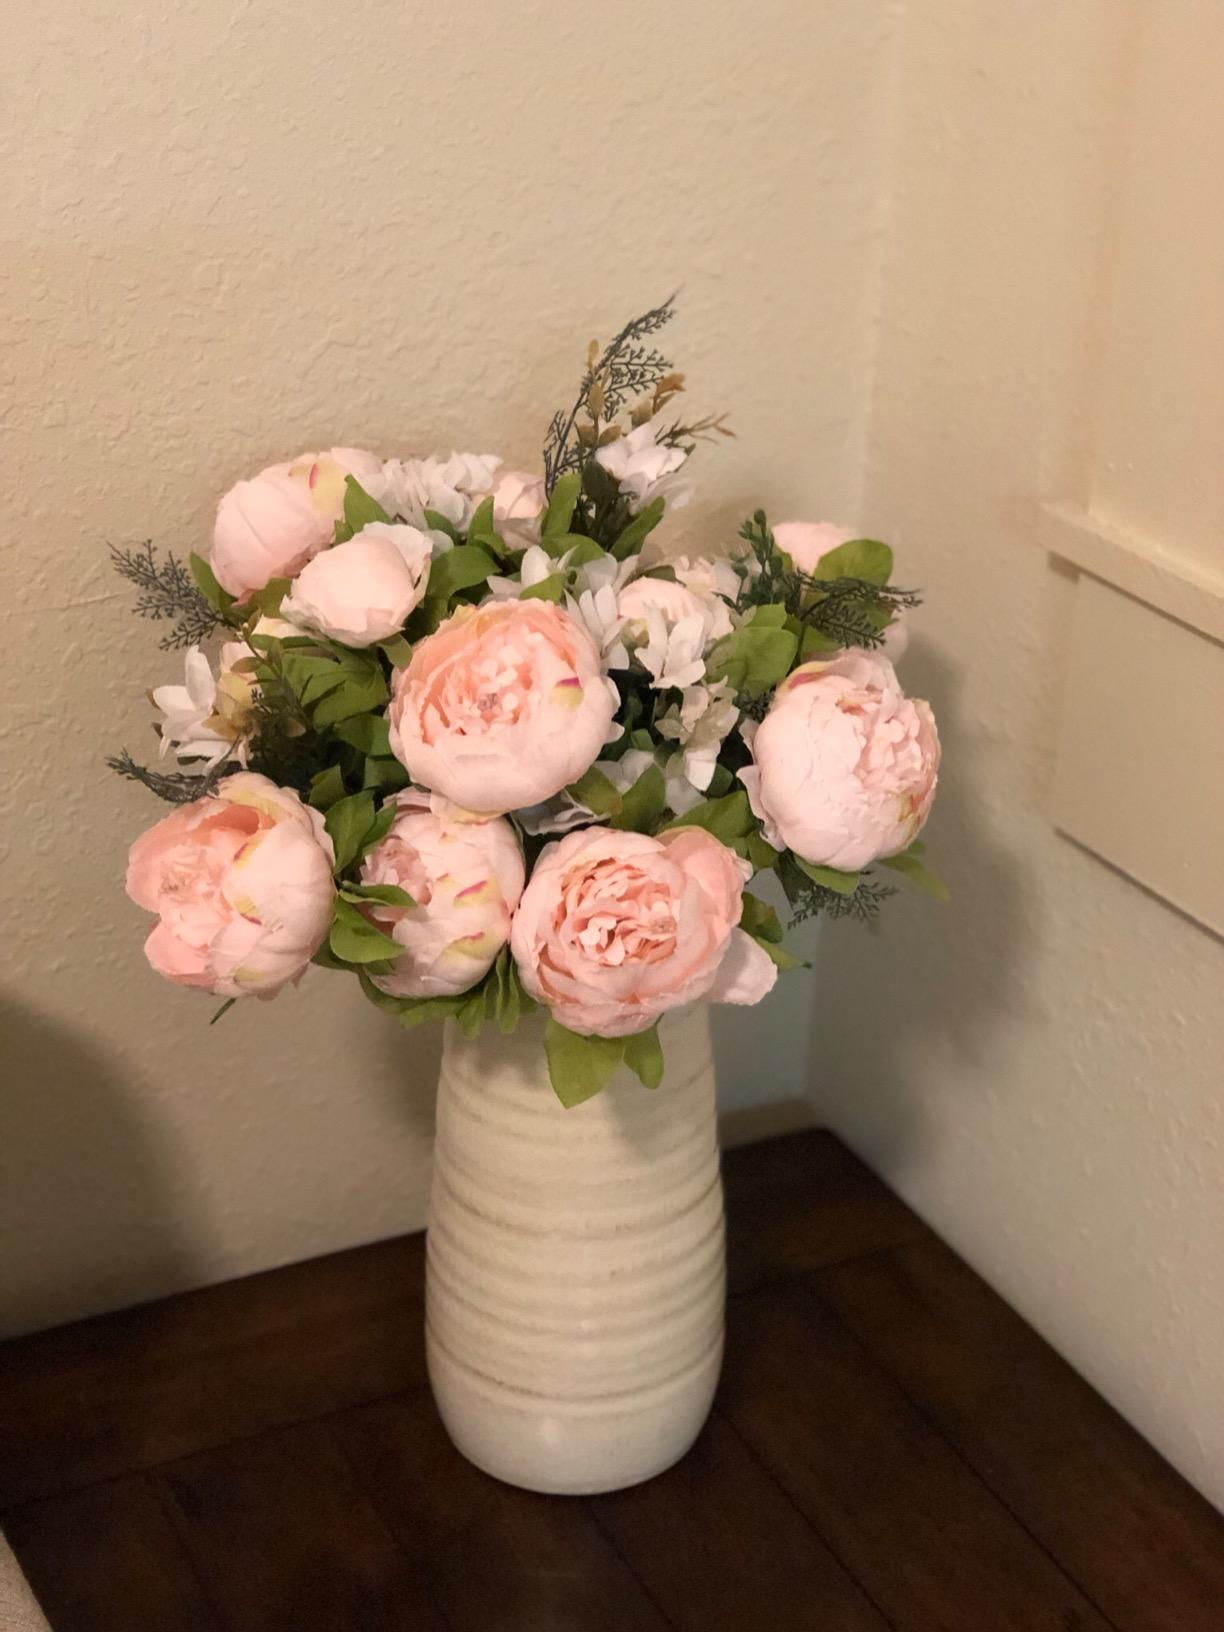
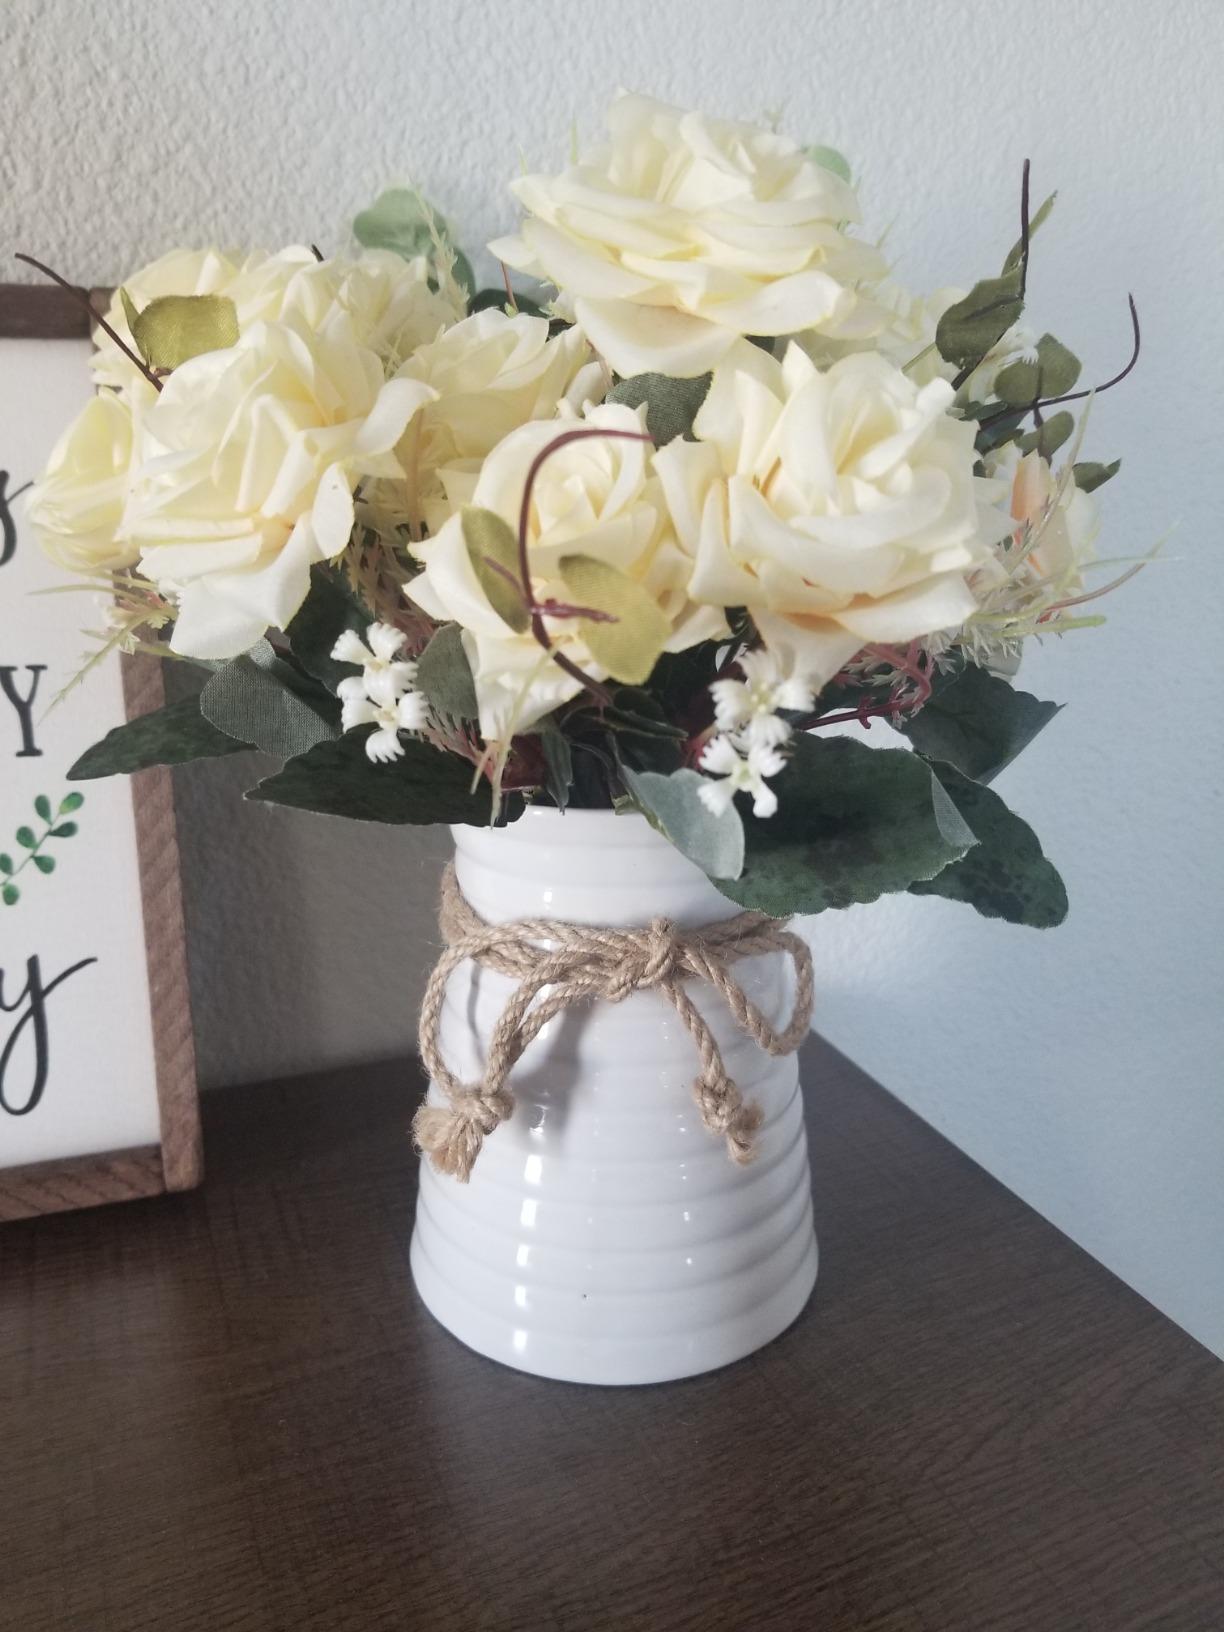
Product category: vase
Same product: no